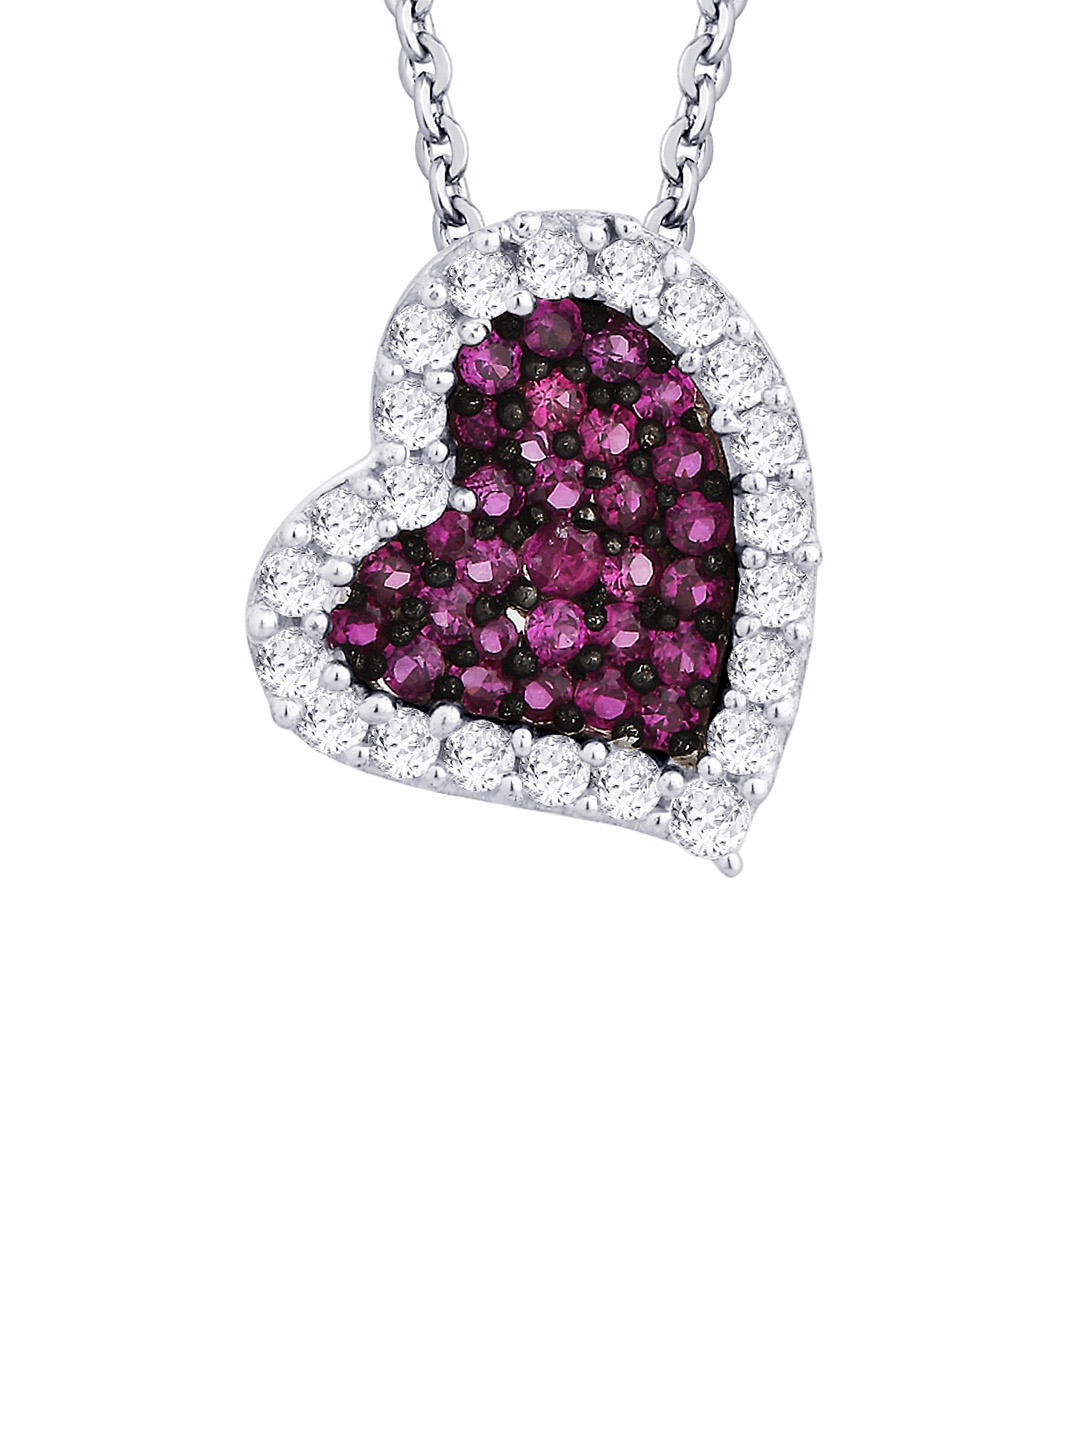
Lucera Women Silver Pendant
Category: Accessories / Jewellery / Pendant
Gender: Women
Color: Silver
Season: Summer 2012
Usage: Casual